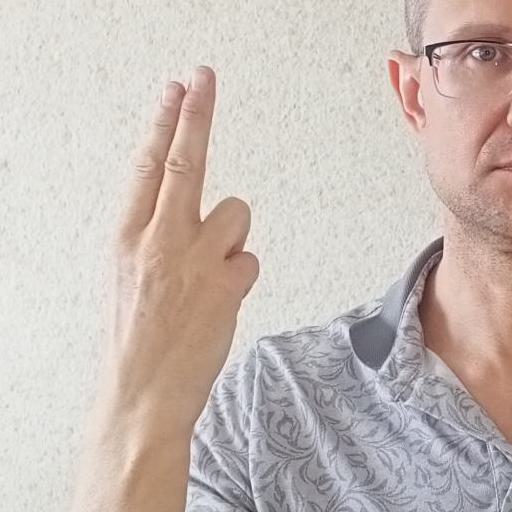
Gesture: two_up_inverted